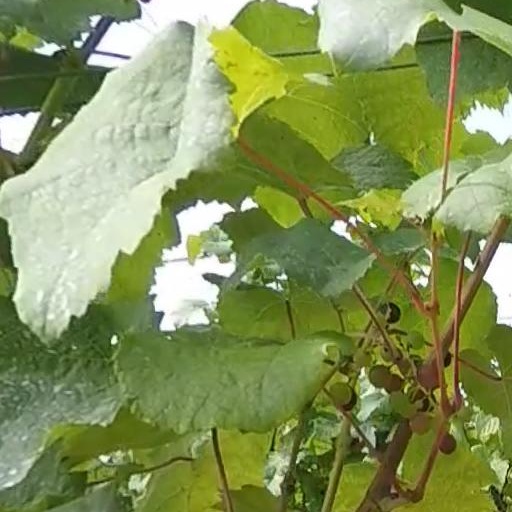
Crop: grape